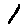
Label: 1